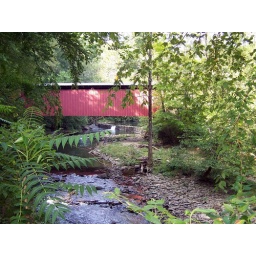
Only covered wooden bridge within city limits in the US.